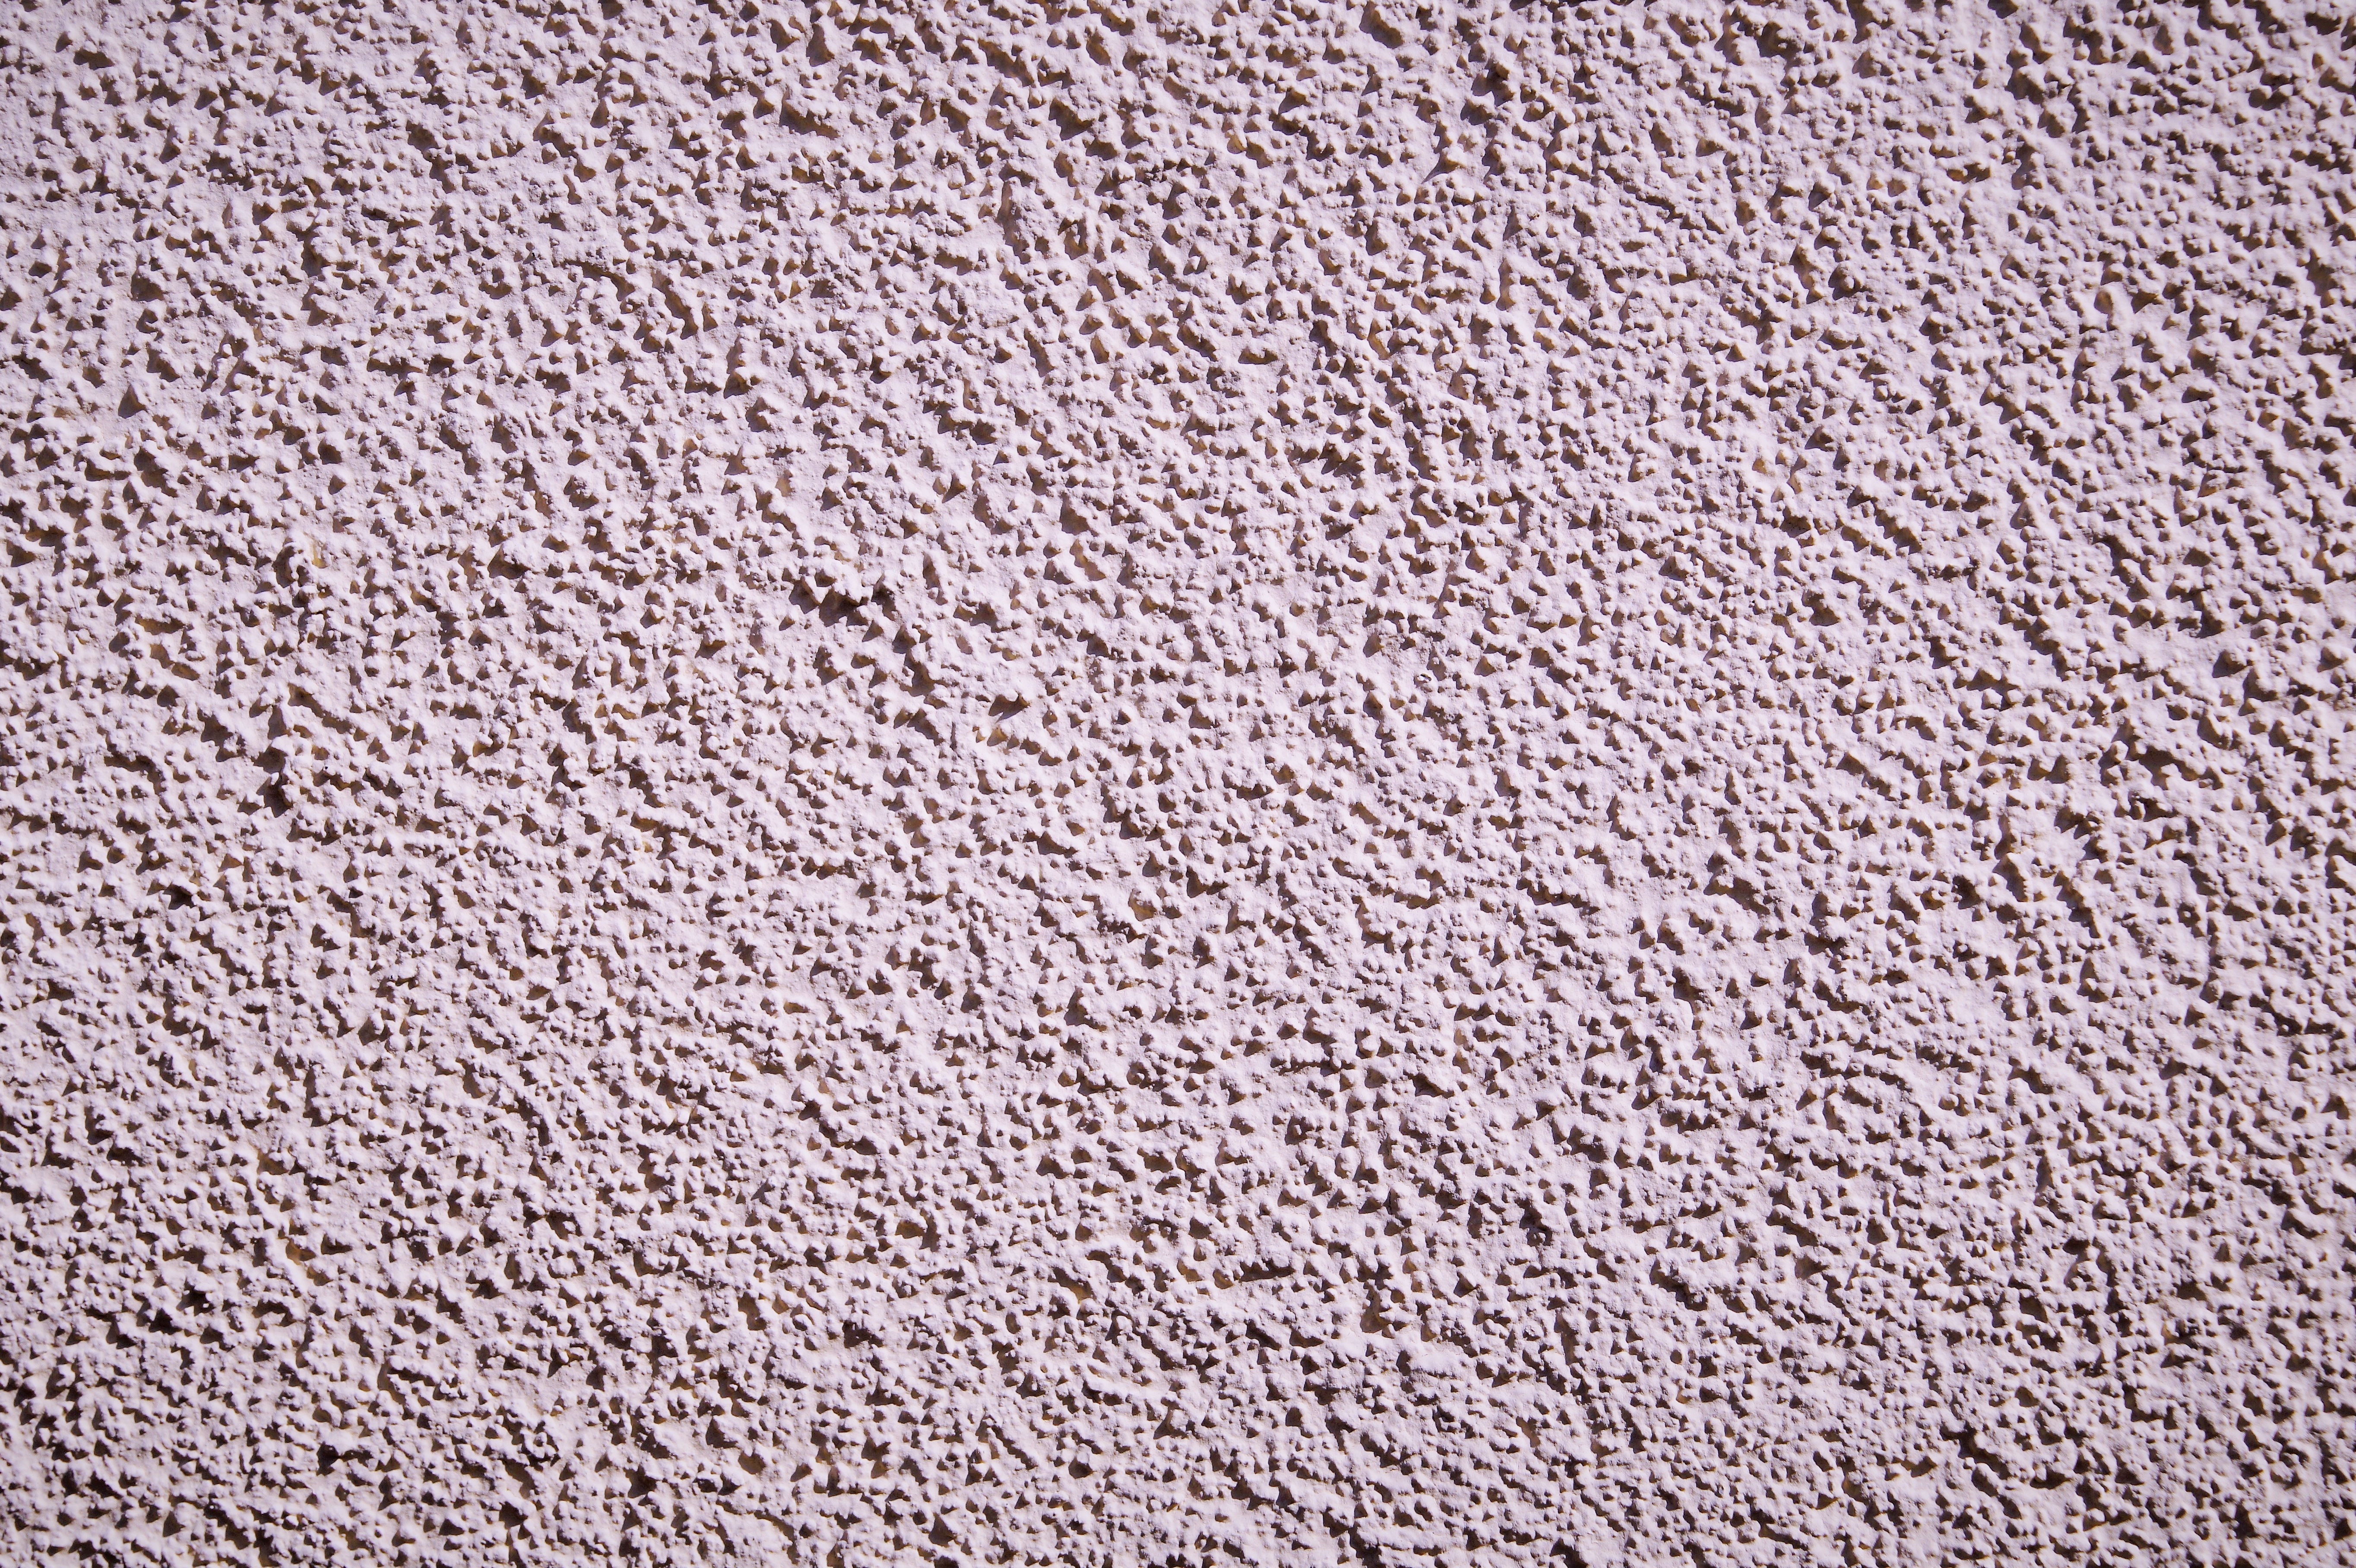
sand, structure, texture, floor, building, wall, asphalt, soil, material, background, carpet, plaster, hauswand, flooring, road surface, roughcast